São Miguel das Missões

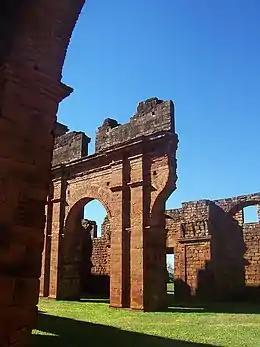
Ruins of São Miguel das Missões in January 2004

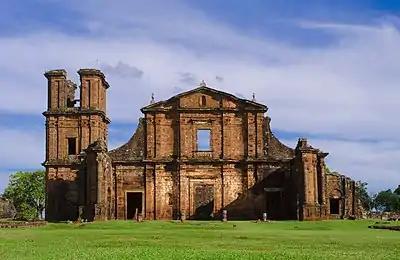
São Miguel das Missões in May 2015

The town grew around the Spanish colonial Jesuit Reduction, Mission San Miguel Arcángel, founded in 1632. After becoming part of Brazil it was renamed Mission São Miguel das Missões.